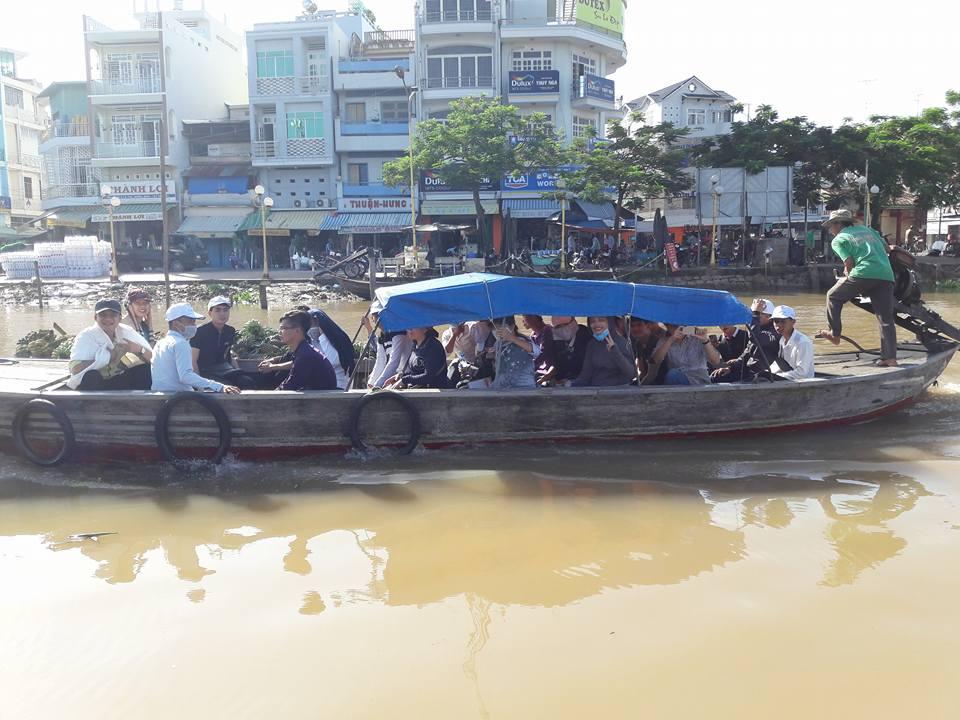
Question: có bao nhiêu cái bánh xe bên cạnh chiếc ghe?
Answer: có ba cái bánh xe bên cạnh chiếc ghe